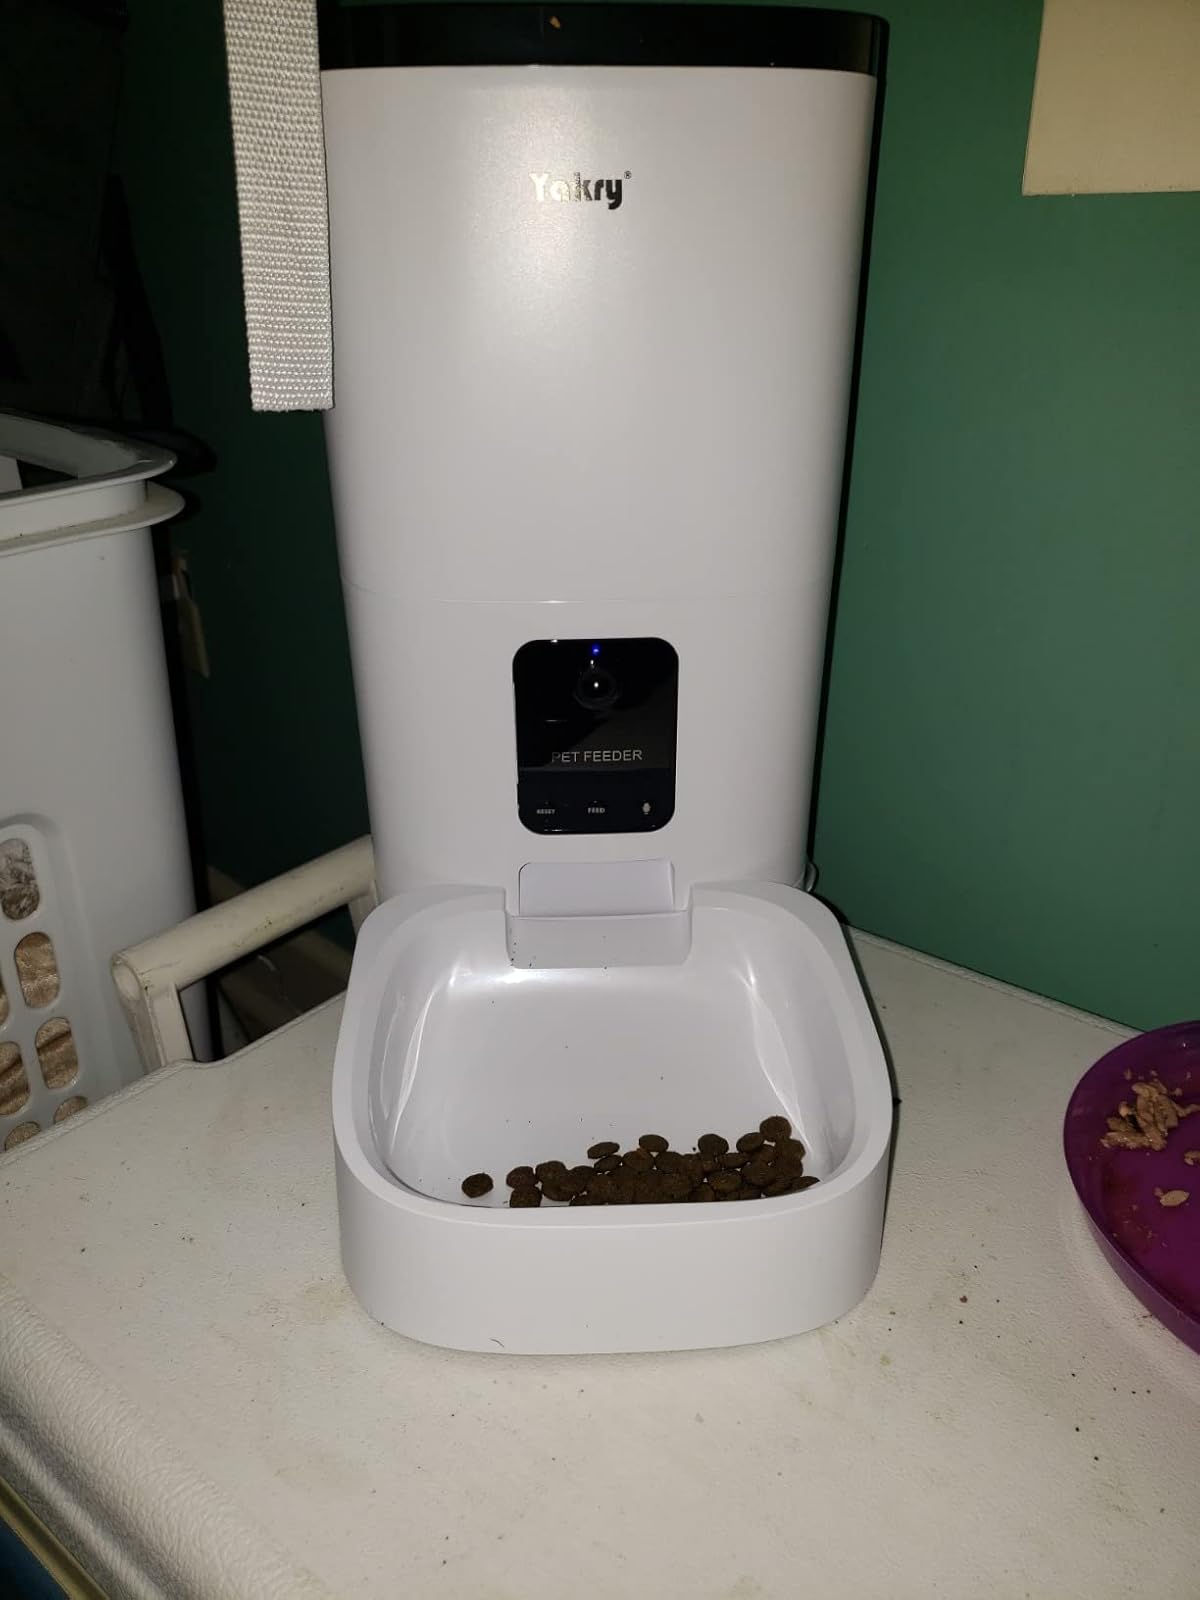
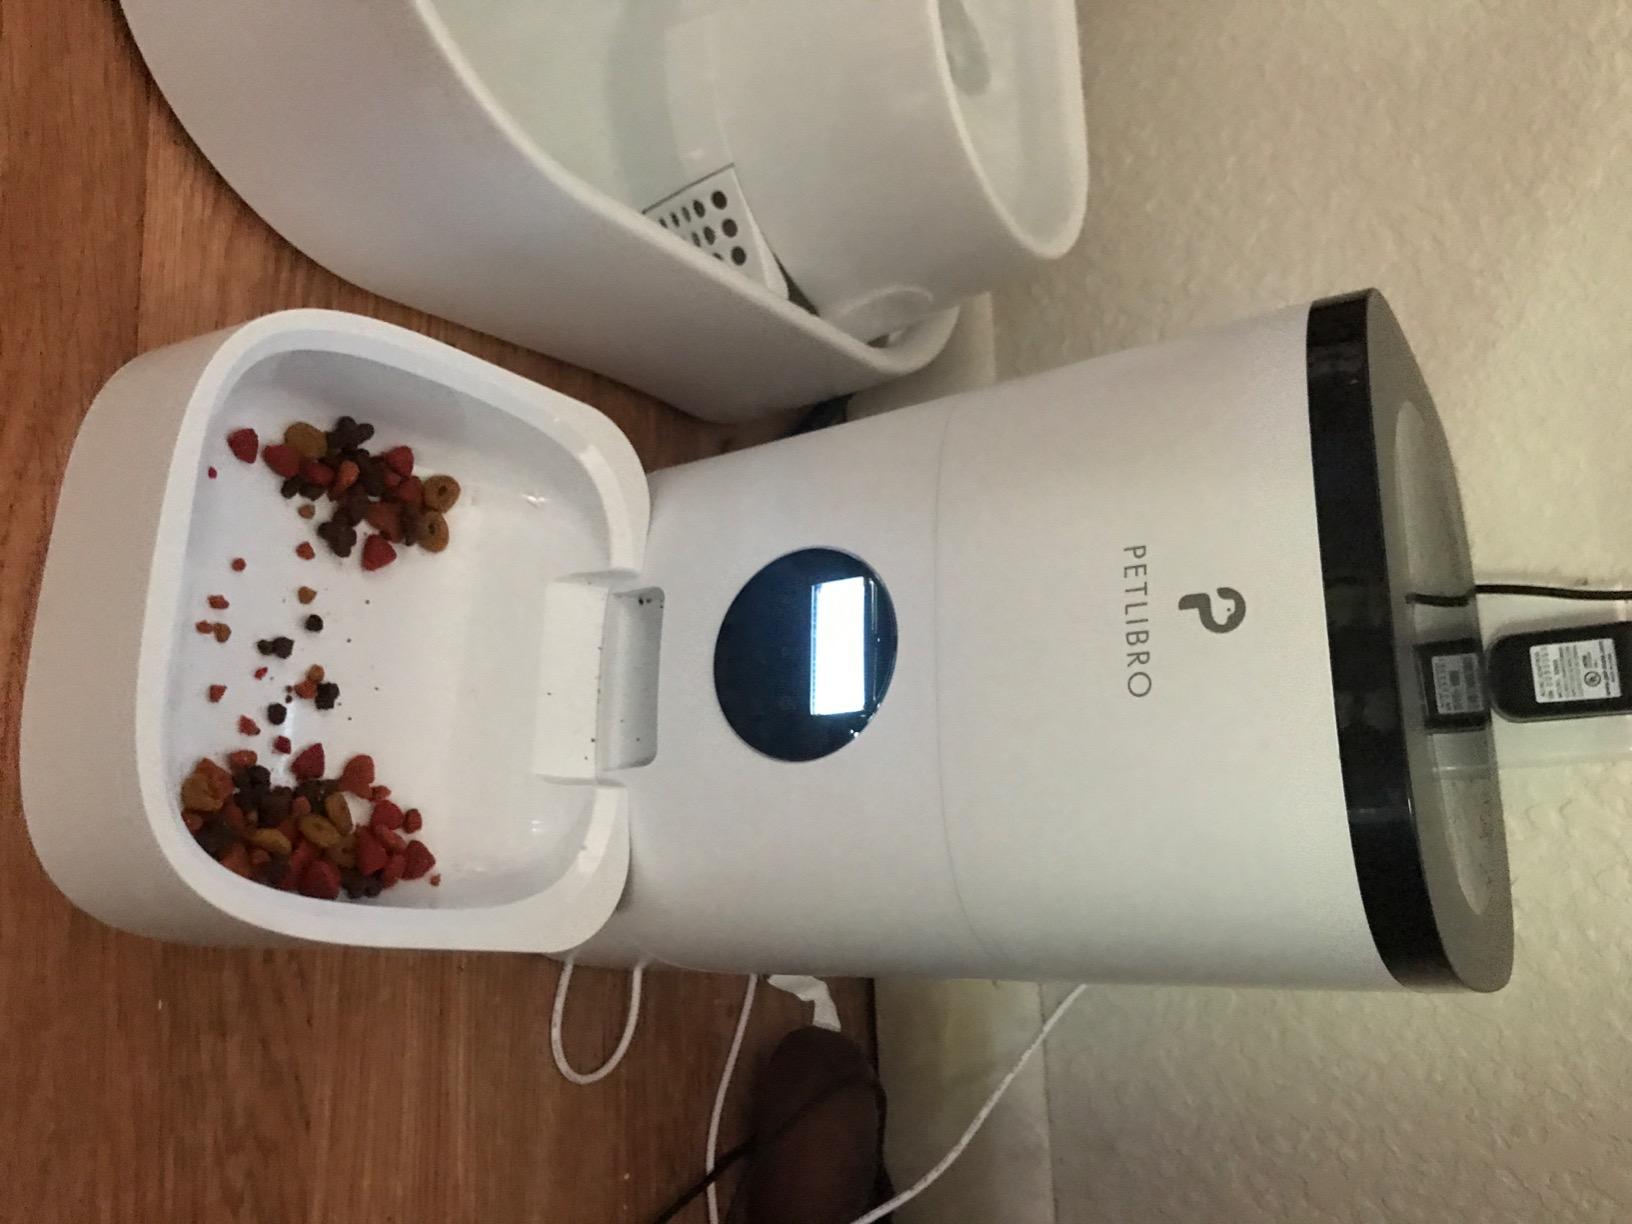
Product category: items_feeder
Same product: no